Clay Rush

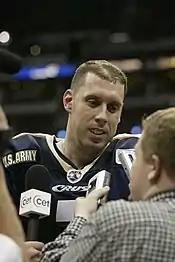
Rush with the Colorado Crush in 2005

Clay Jackson Rush (born October 27, 1973) is an American former professional football kicker who played ten seasons in the Arena Football League (AFL) with the Iowa Barnstormers/New York Dragons, Indiana Firebirds, Colorado Crush, Kansas City Brigade, and Arizona Rattlers. He played college football at Missouri Western State University, where he was a third-team All-American as a junior in 1994. After playing minor league football, Rush signed with the Detroit Lions of the National Football League (NFL) in 1998 but was later released before playing for them. He then played in the AFL from 1999 to 2008. He was named the AFL Kicker of the Year in both 2000 and 2003. Rush was also a four-time All-Arena selection. He made the game-winning kick as time expired in ArenaBowl XIX. He also had offseason stints in the NFL with the Atlanta Falcons, Washington Redskins, and New York Jets.